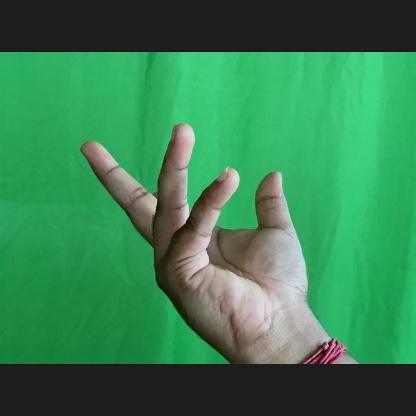
Mudra: Alapadmam